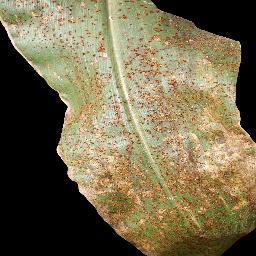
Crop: corn
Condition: (maize)_common_rust